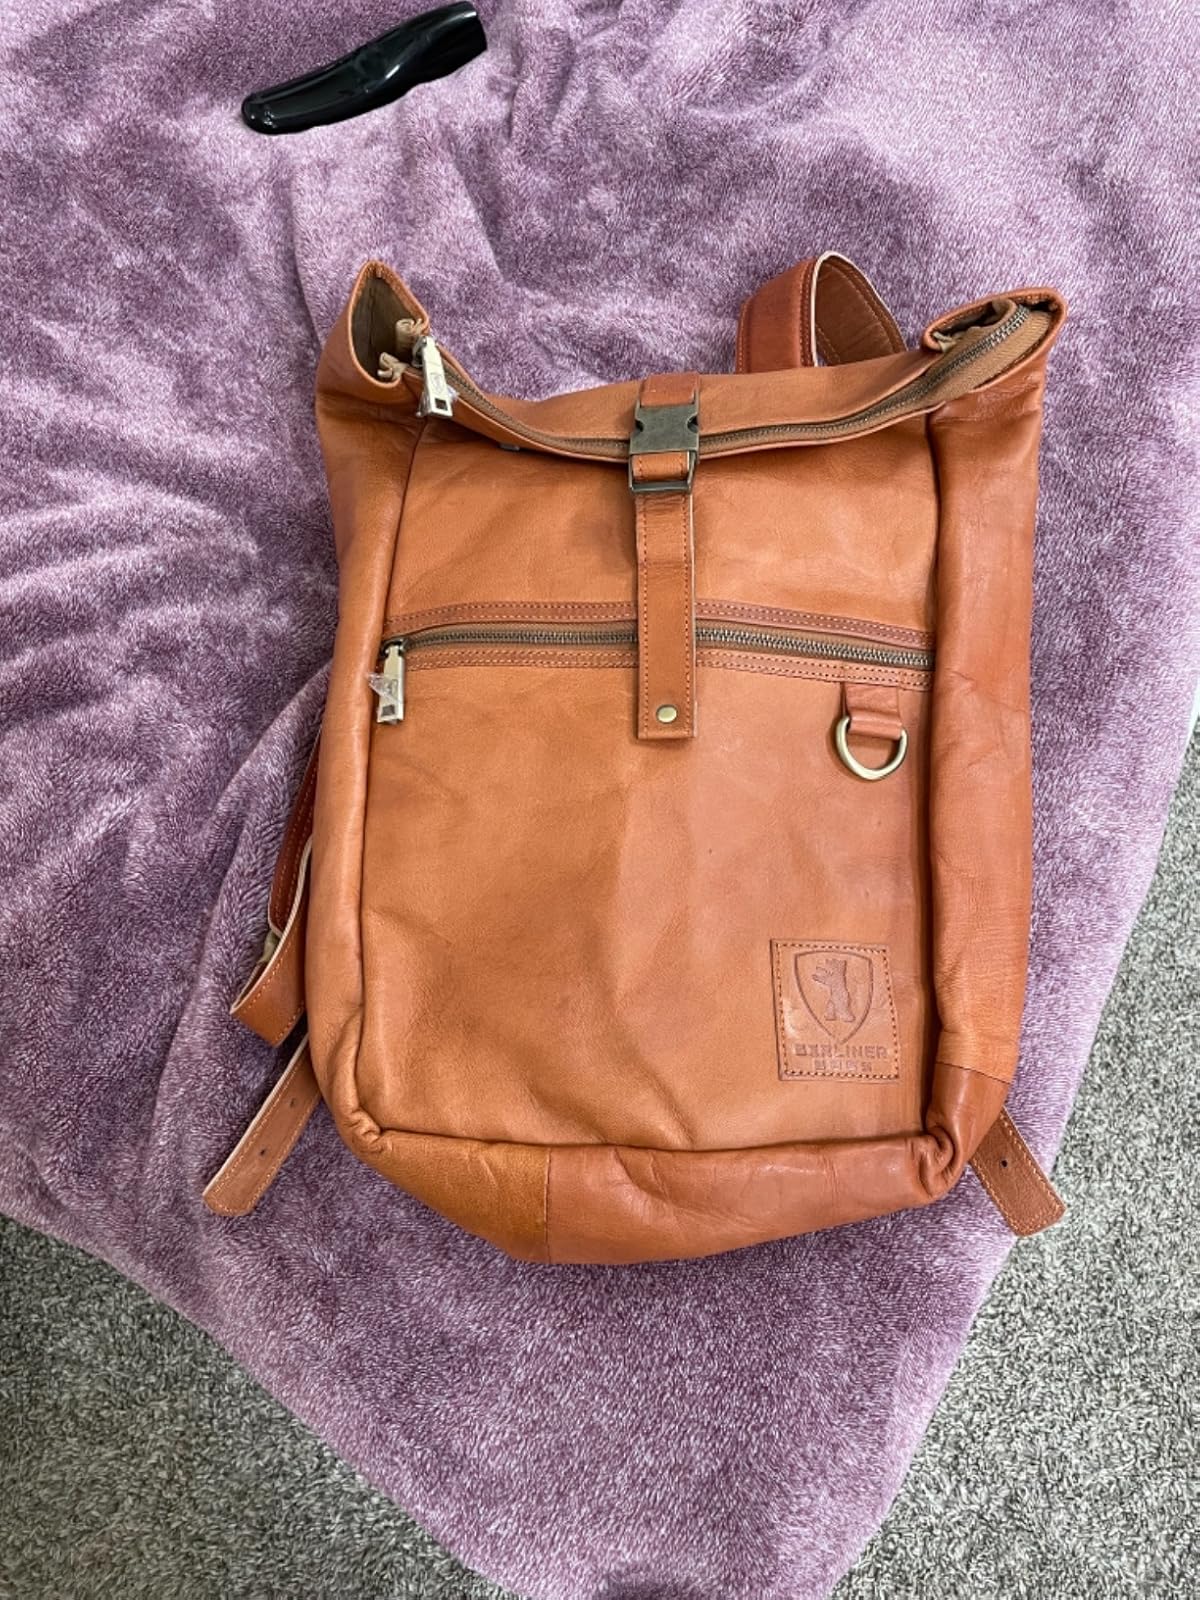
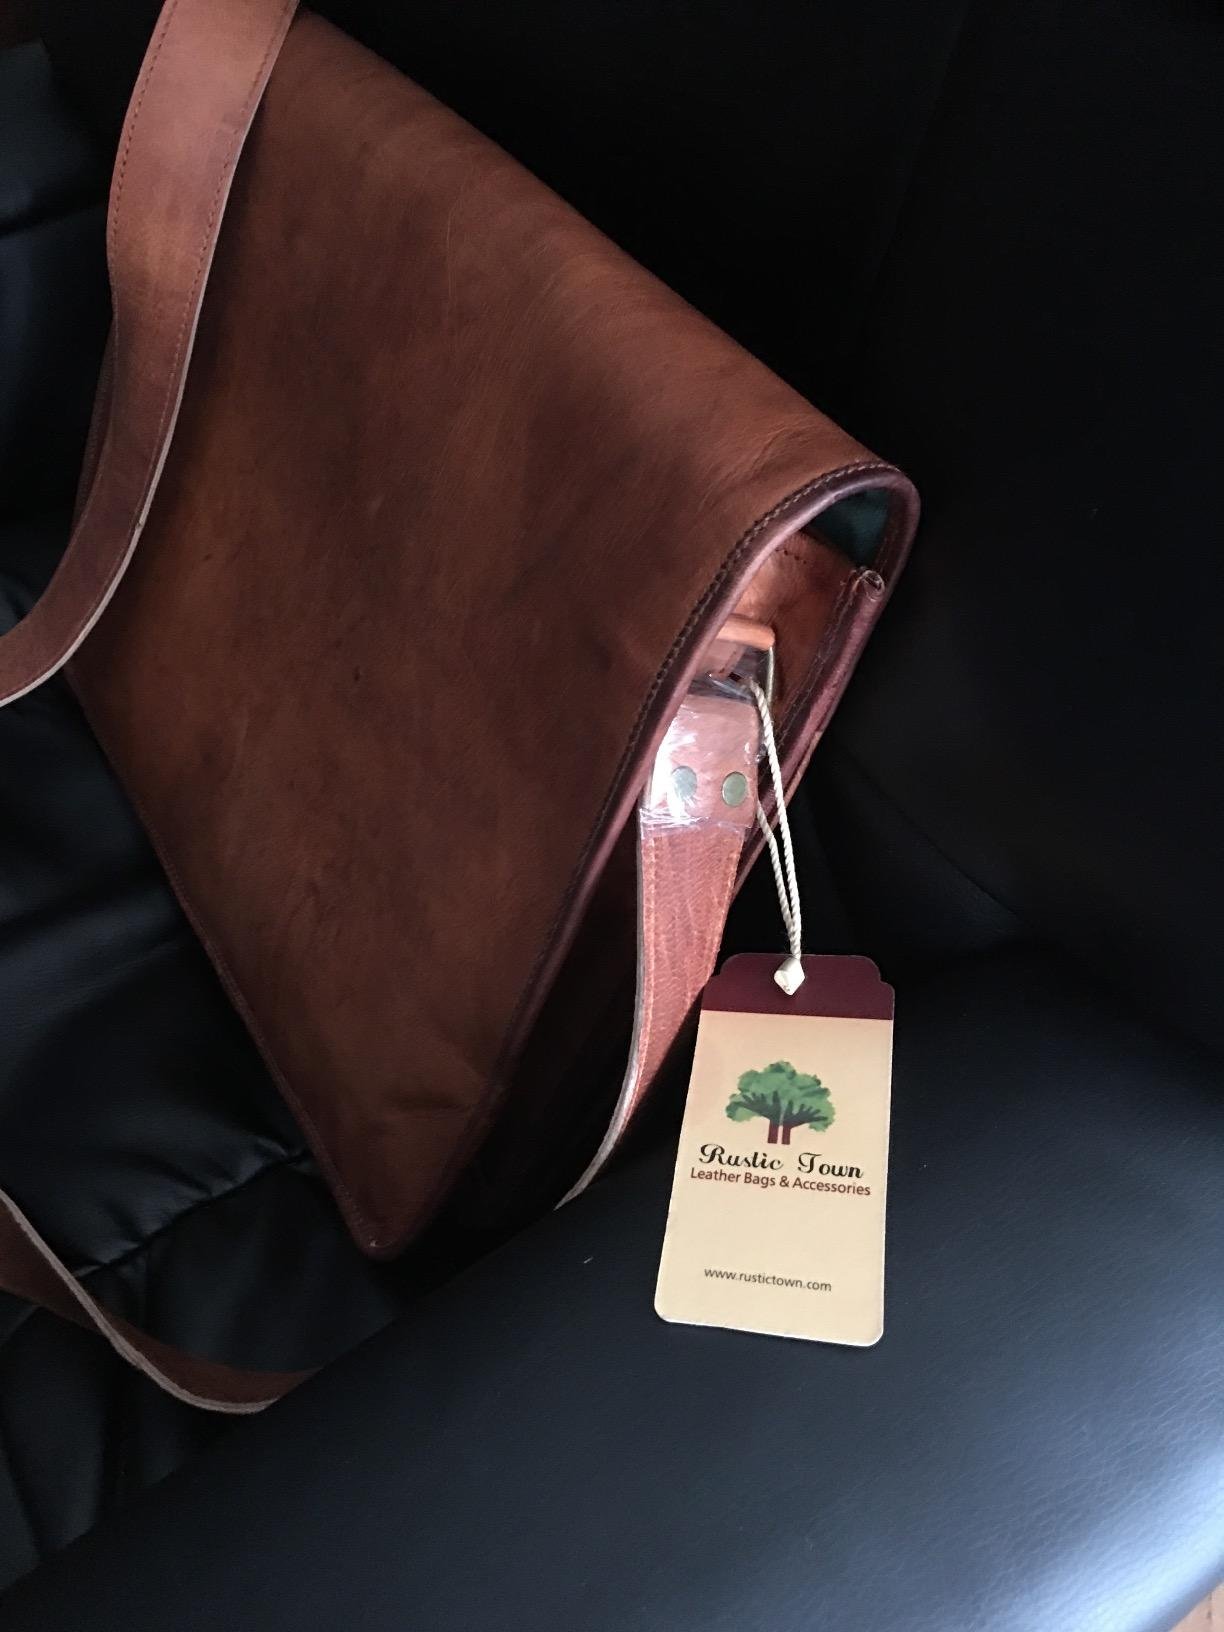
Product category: bag
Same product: no